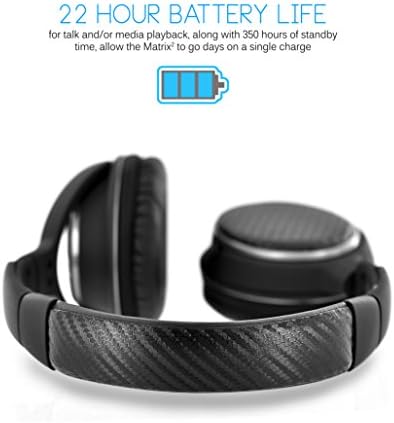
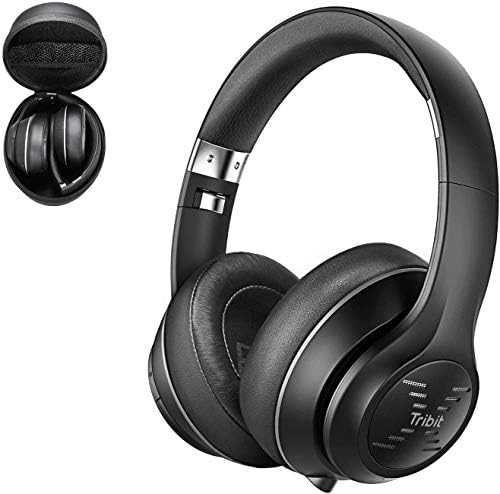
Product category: headphones
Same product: no